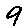
Label: 9